2016 and 2018 Philippine Olympic Committee elections

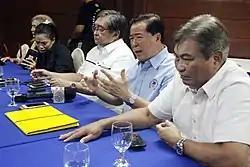
NSA heads including Weightlifting NSA President Monico Puentevella (second from right) and Mariano Araneta (far right) expressed Ricky Vargas candidacy for the 2018 POC elections in a press conference in Pasig.

The POC notified the International Olympic Committee (IOC) through a February 8 memorandum that it plans to hold elections on February 23, 2018.